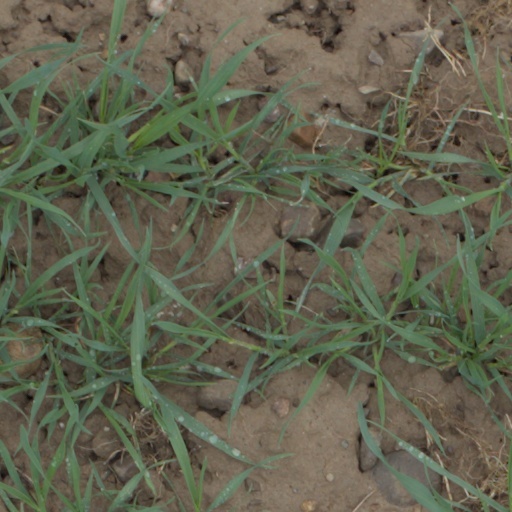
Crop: wheat